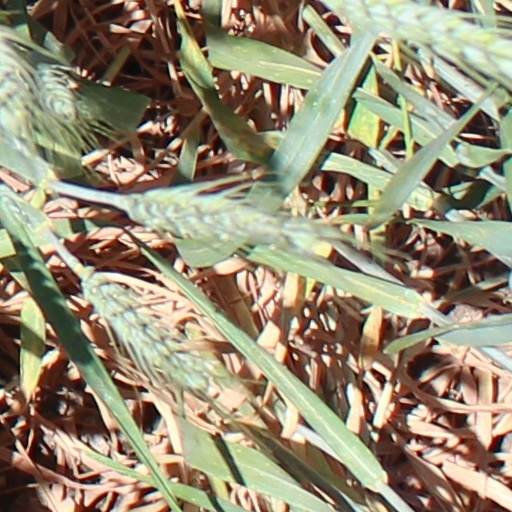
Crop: wheat